St Pancras railway station

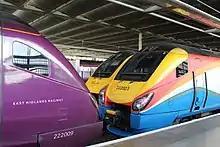
An array of EMR InterCity Class 222s at London St Pancras International

St Pancras contains four groups of platforms on two levels, accessed via the main concourse at ground level. The below-surface group contains through platforms A and B, and the upper level has three groups of terminal platforms: domestic platforms 1–4 and 11–13 on each side of international platforms 5–10. Platforms A & B serve Thameslink, 1–4 connect to the Midland Main Line, while platforms 5–13 lead to High Speed 1; there is no connection between the two lines, except for a maintenance siding outside the station. There are also a variety of shops and restaurants within the station concourse.